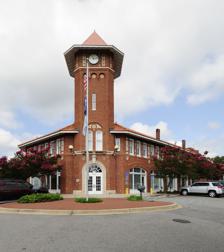
Building: Eau Claire Town Hall and Survey Publishing Company Building
Country: United States of America
Year built: 1914
Historic government building in South Carolina, United States United States historic place Eau Claire Town Hall and Survey Publishing Company Building U.S. National Register of Historic Places Show map of South Carolina Show map of the United States Location 3904 Monticello Rd., Columbia, South Carolina Coordinates 34°2′22″N 81°2′28″W / 34.03944°N 81.04111°W / 34.03944; -81.04111 Area 0.4 acres (0.16 ha) Built 1914 Architect J. Carroll Johnson Architectural style Early Commercial MPS Columbia MRA NRHP reference No. 79003371 Added to NRHP March 2, 1979 Eau Claire Town Hall and Survey Publishing Company Building is a building that was built for the Survey Publishing Company. Later it was the Eau Claire Town Hall. In 1979, it was named to the National Register of Historic Places in 1979. History The building was started in 1912 and completed in 1914. It was first occupied by the Survey Publishing Company that published the American Lutheran Survey . The editor was Walton H. Greever, who was also a faculty member at the nearby Lutheran seminary . After the Survey folded, the building became the Eau Claire Town Hall from 1928 to 1955. In 1955, Eau Claire merged with the City of Columbia . Architecture The building was designed by J. Carroll Johnson of Urquhart and Johnson in Columbia. The building is a two-story brick building with asymmetrical plan. It is decorated with tile and decorative concrete. It features a four-story tower on the southeast corner. The building has five arched bays on the  east and west sides and two on the south side. There is also a one-story, brick building that was used for the printing plant. References